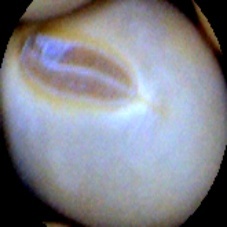
Label: Intact